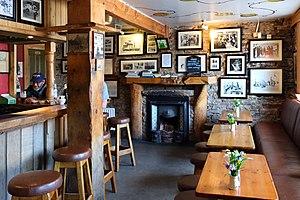
Thomas Crean dit Tom Crean, né le 20 juillet 1877 à Annascaul et mort le 27 juillet 1938 à Cork, est un marin et explorateur irlandais. Il est surtout connu pour ses explorations polaires et antarctiques.